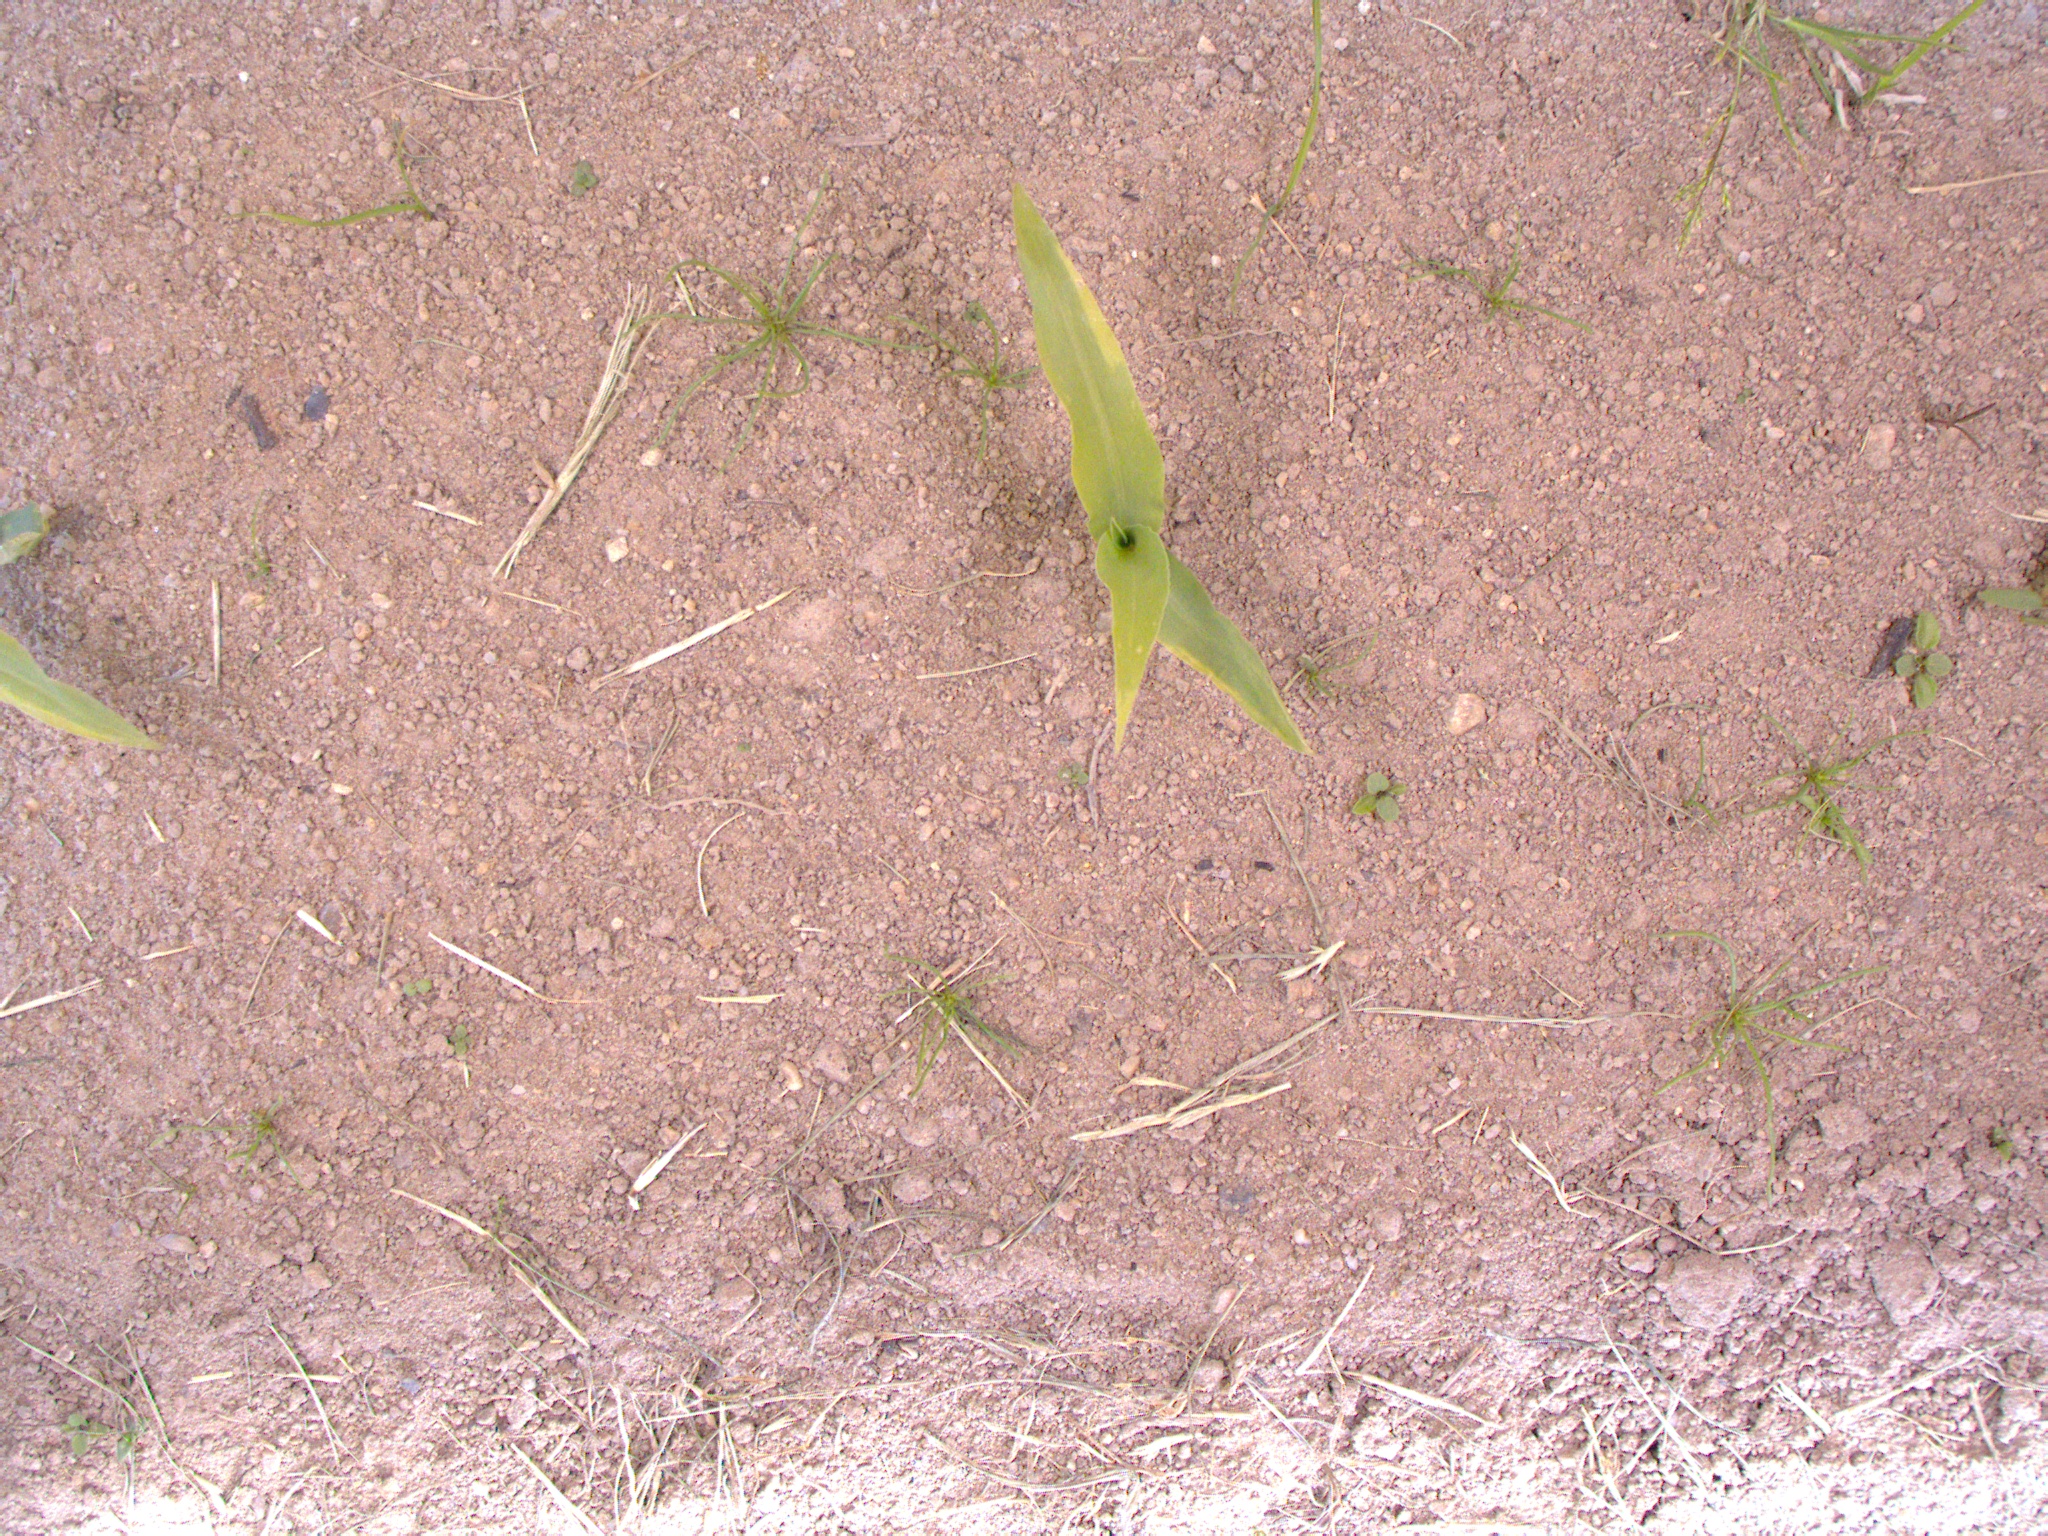
Crop: maize
Objects: maize, stem_maize